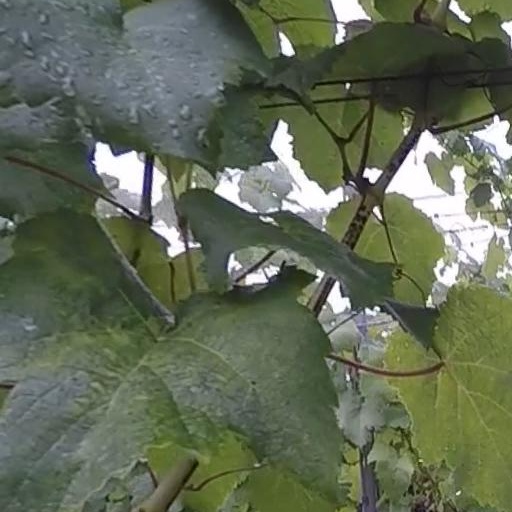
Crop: grape